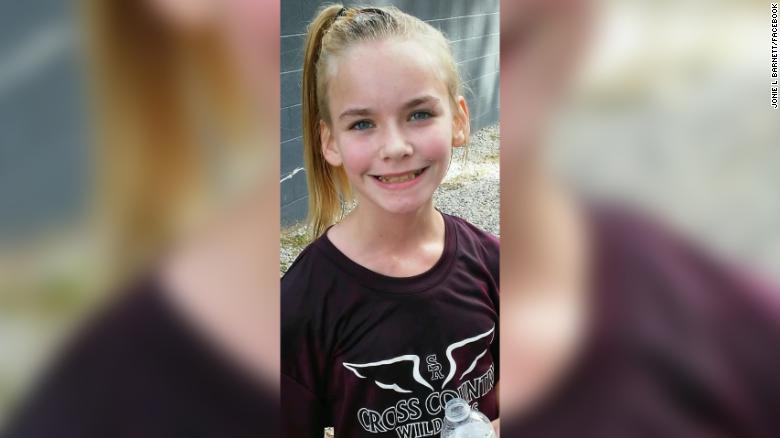
Gender: women